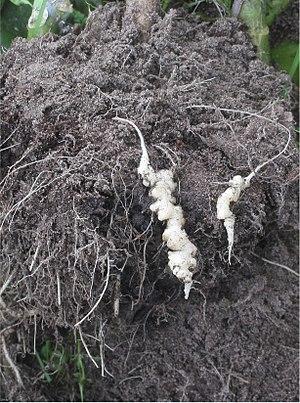
Plasmodiophora est un genre de rhizaires de la famille des Plasmodiophoridae.
La hernie du chou est une maladie cryptogamique causée par un protiste myxomycète de la famille des Plasmodiophoraceae, Plasmodiophora brassicae, qui affecte les plantes de la famille des Brassicaceae, en particulier les cultures de choux. L'infection se manifeste par des excroissances sur les racines principales et sur le collet, qui provoquent un flétrissement de la plante et des pertes de rendement.